Kamal Al-Shair

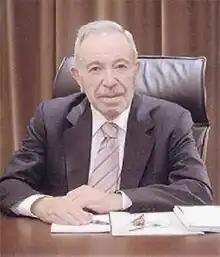
Al-Shair during his tenure in the Jordanian Parliament

Kamal Al-Shair (19 May 193022 August 2008) was a Jordanian politician and engineer. He was born in As-Salt west of Amman the capital of Jordan. He established the Dar Al-Handasah company in Beirut in 1956 and it is one of the largest Arab engineering consultancy firms. It has over 45 offices in the Africa, Europe, Asia and North America.